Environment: real
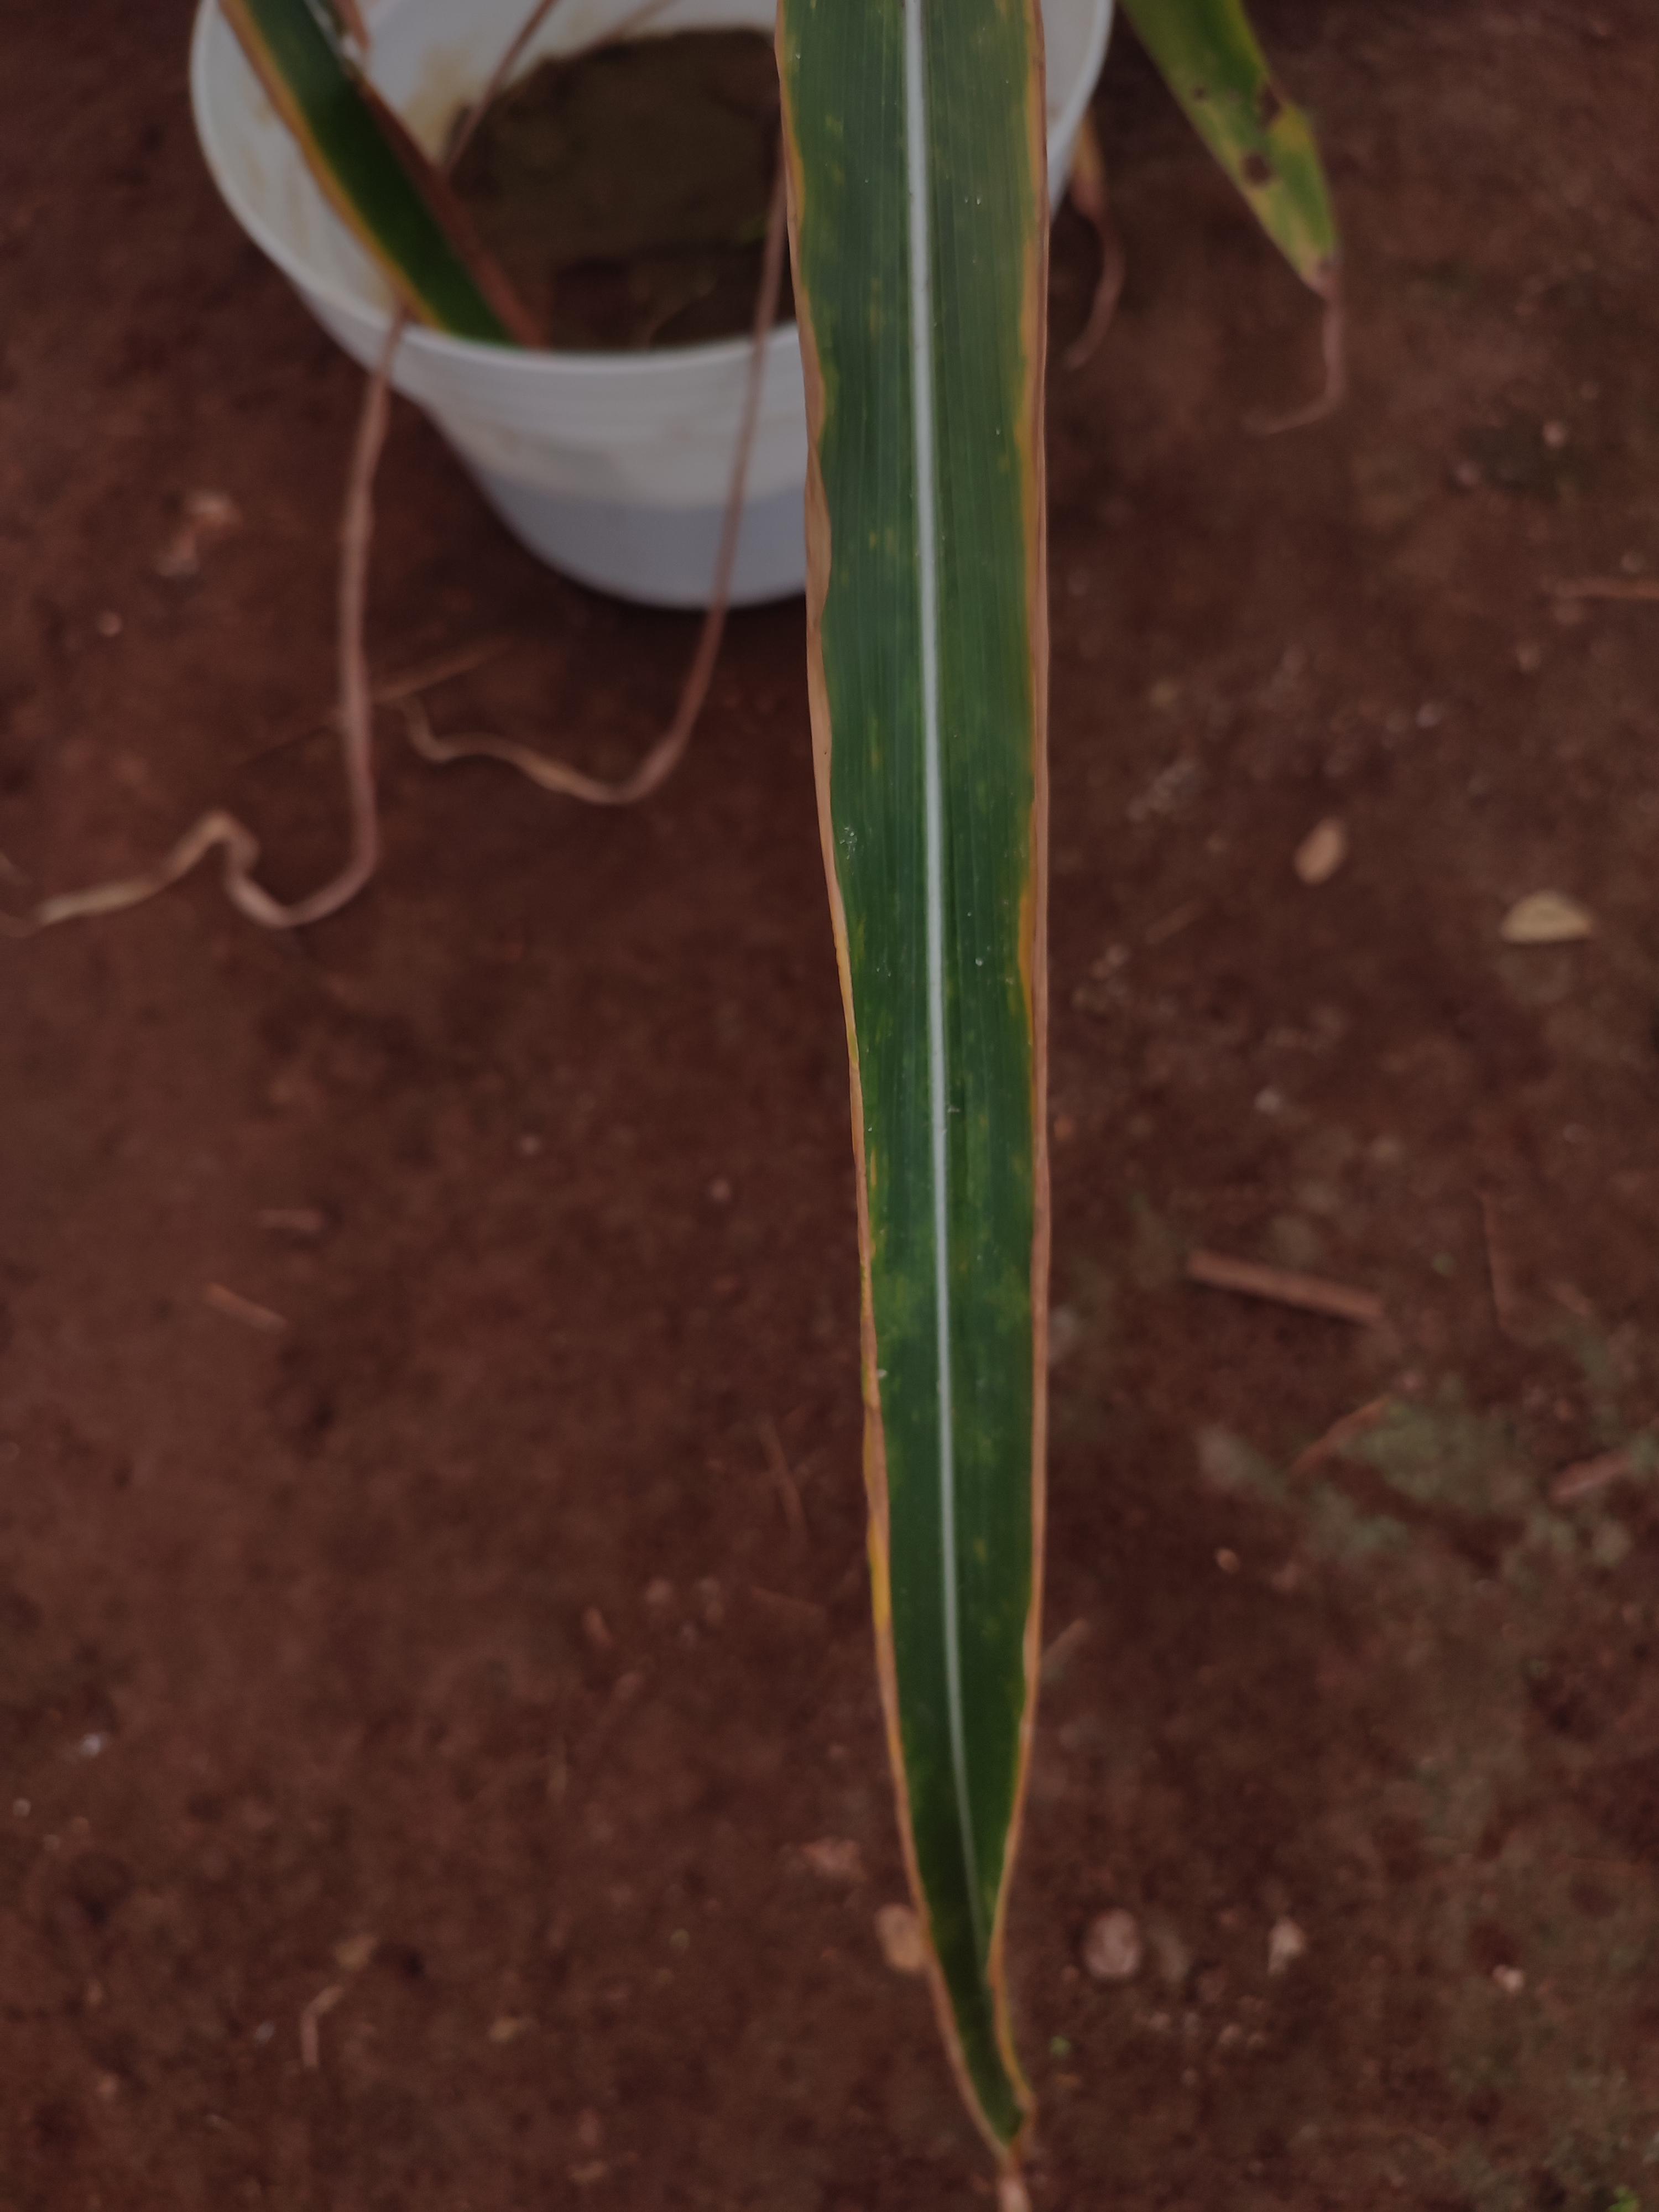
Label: potassium_deficiency